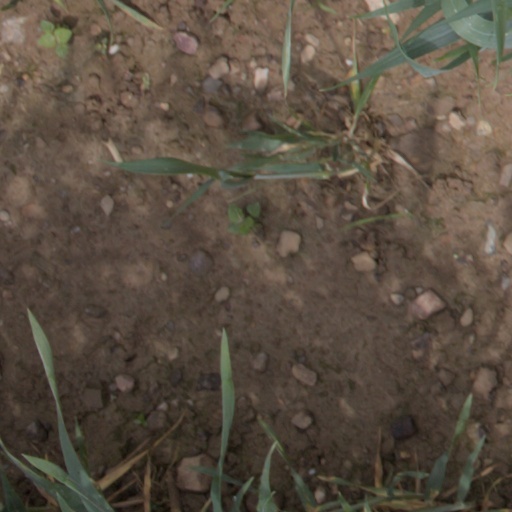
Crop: wheat